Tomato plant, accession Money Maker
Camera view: horizontal (90 deg, fisheye); turntable rotation: 90 degrees
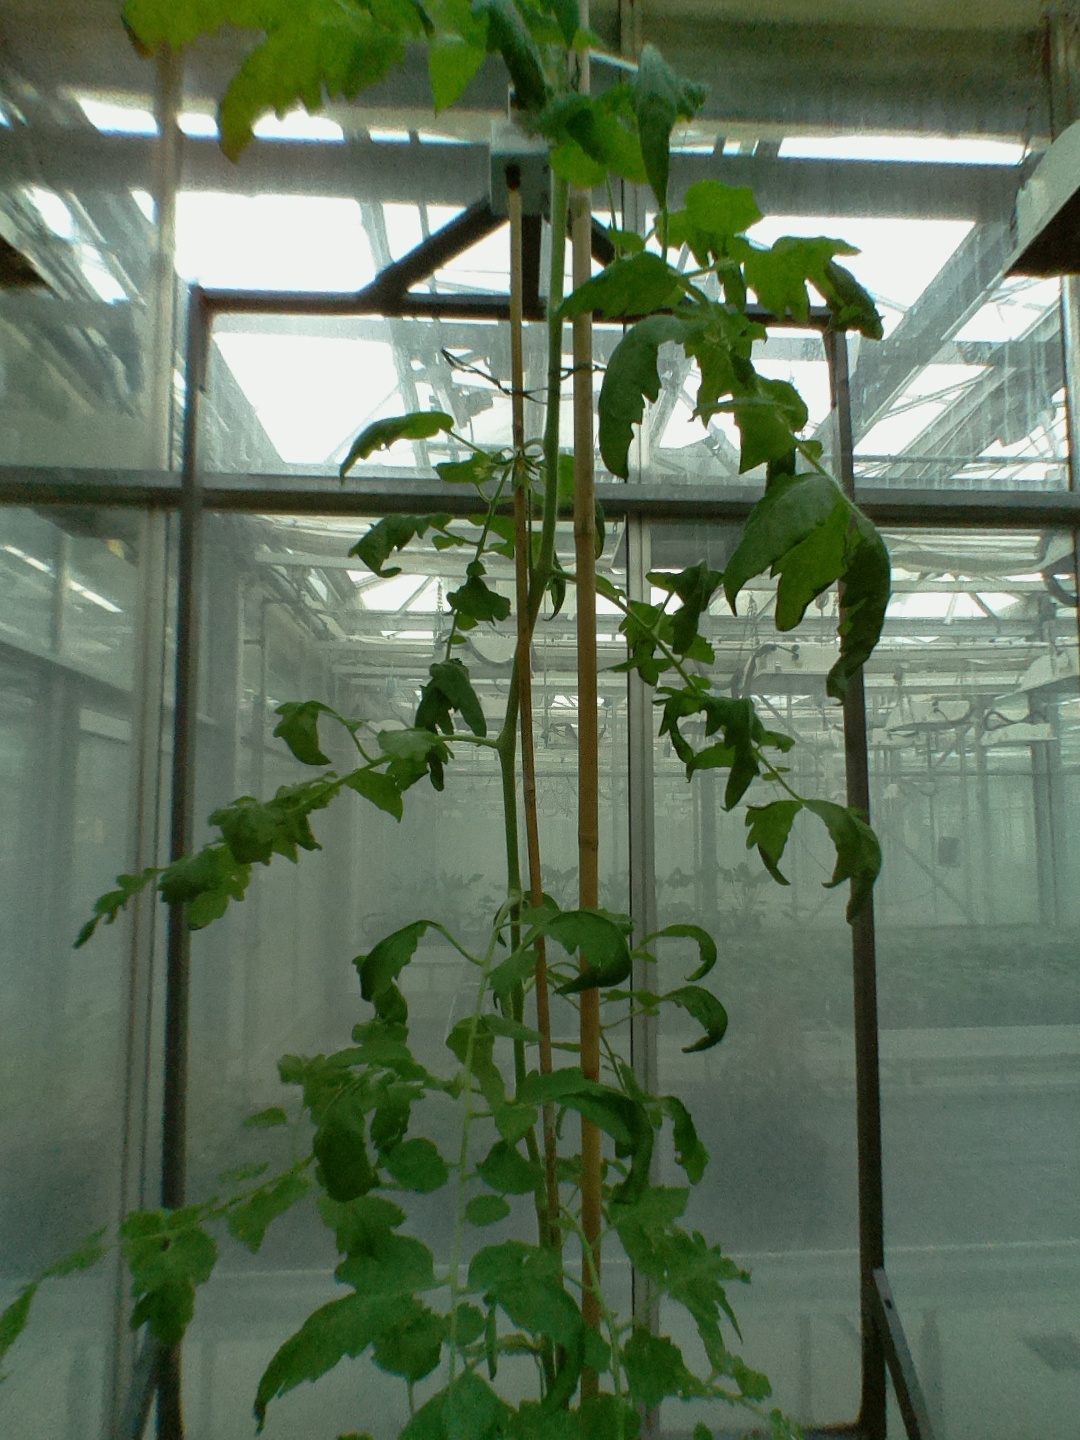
BBCH growth stage 66: Full flowering, 60%-70% of flowers open, more petals falling